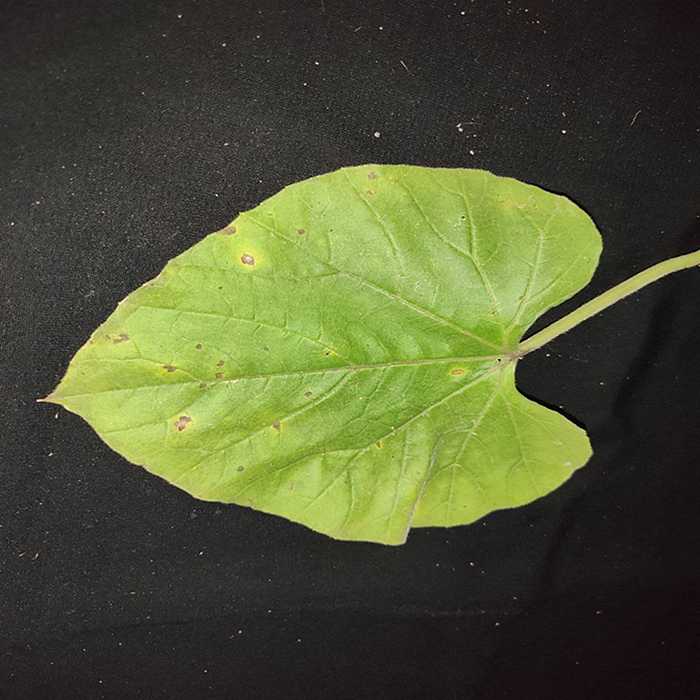
Plant: Bottle gourd
Label: Anthracnose